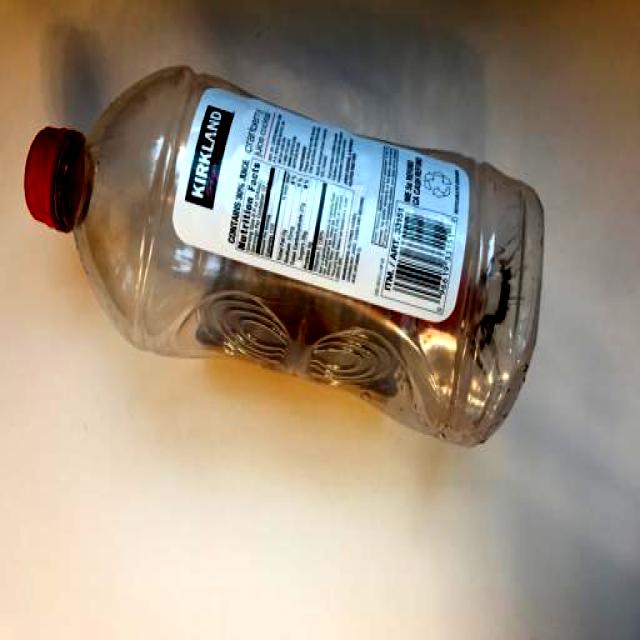
Label: Plastic